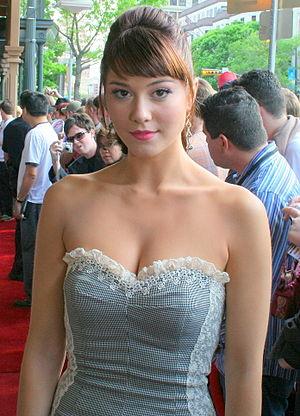
Mary Elizabeth Winstead [ˈmɛɹi əˈlɪzəbəθ ˈwɪnstɛd] est une actrice et chanteuse américaine née le 28 novembre 1984 à Rocky Mount, en Caroline du Nord.